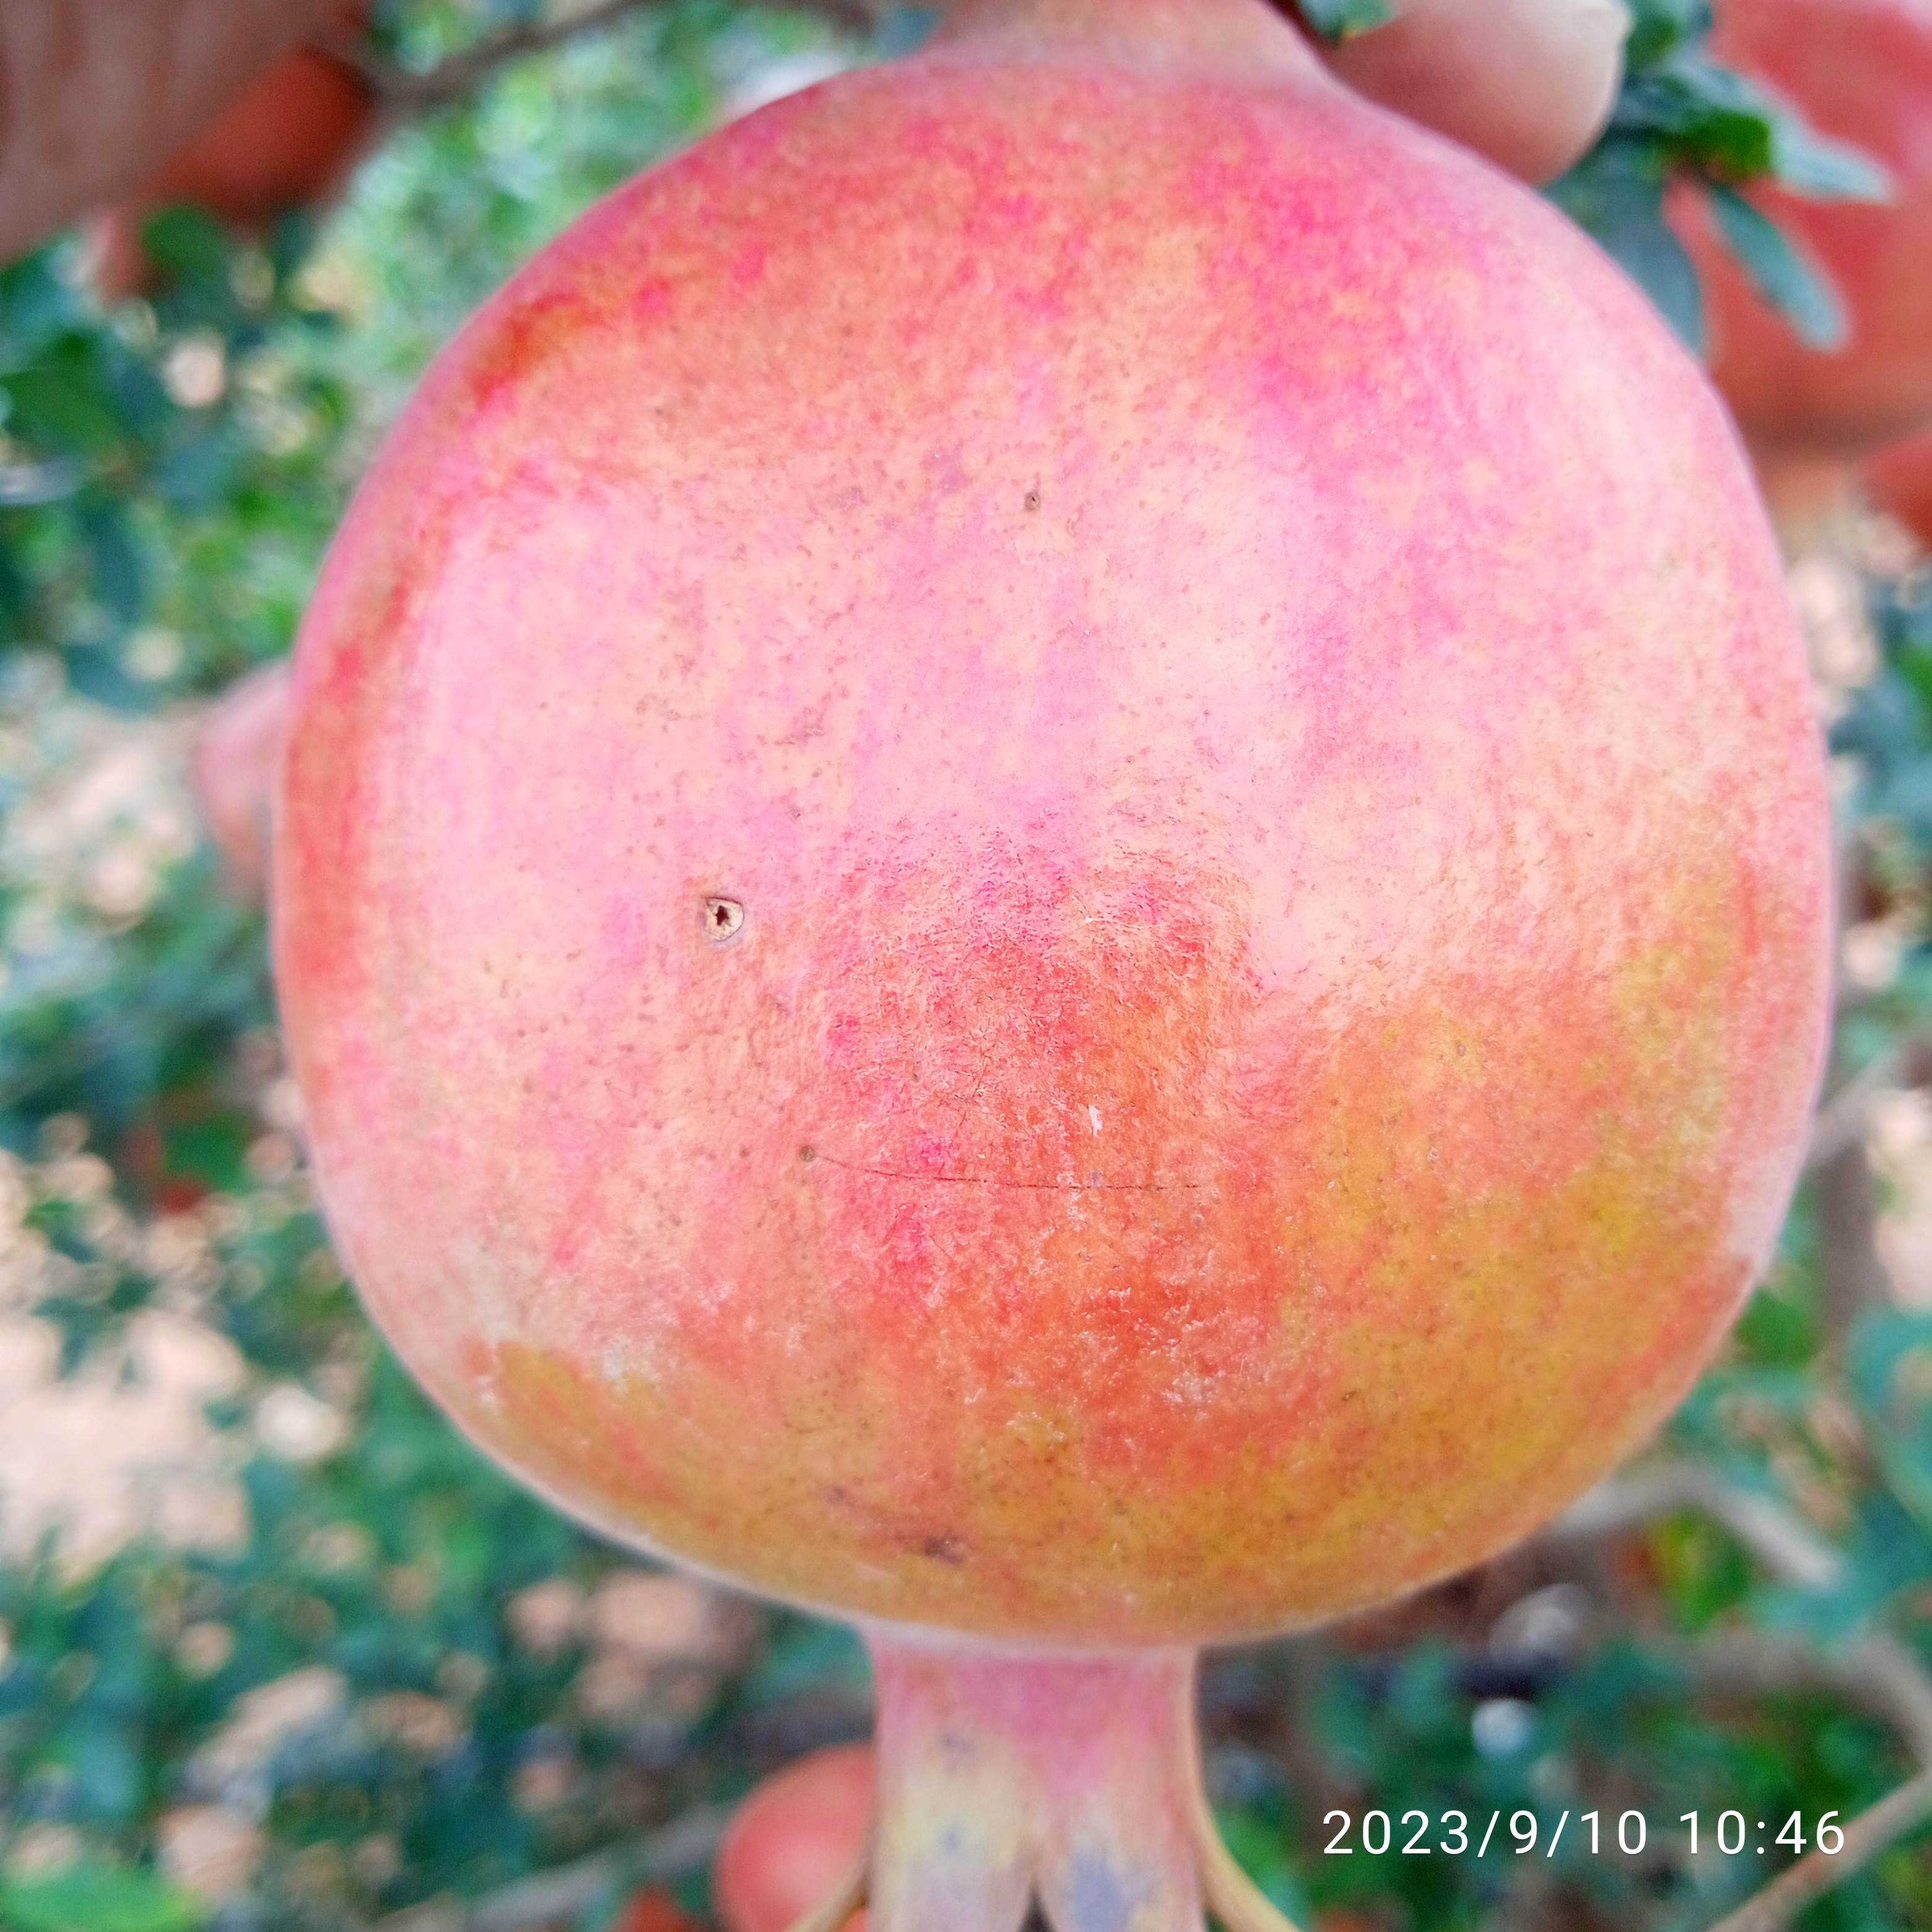
Label: Healthy